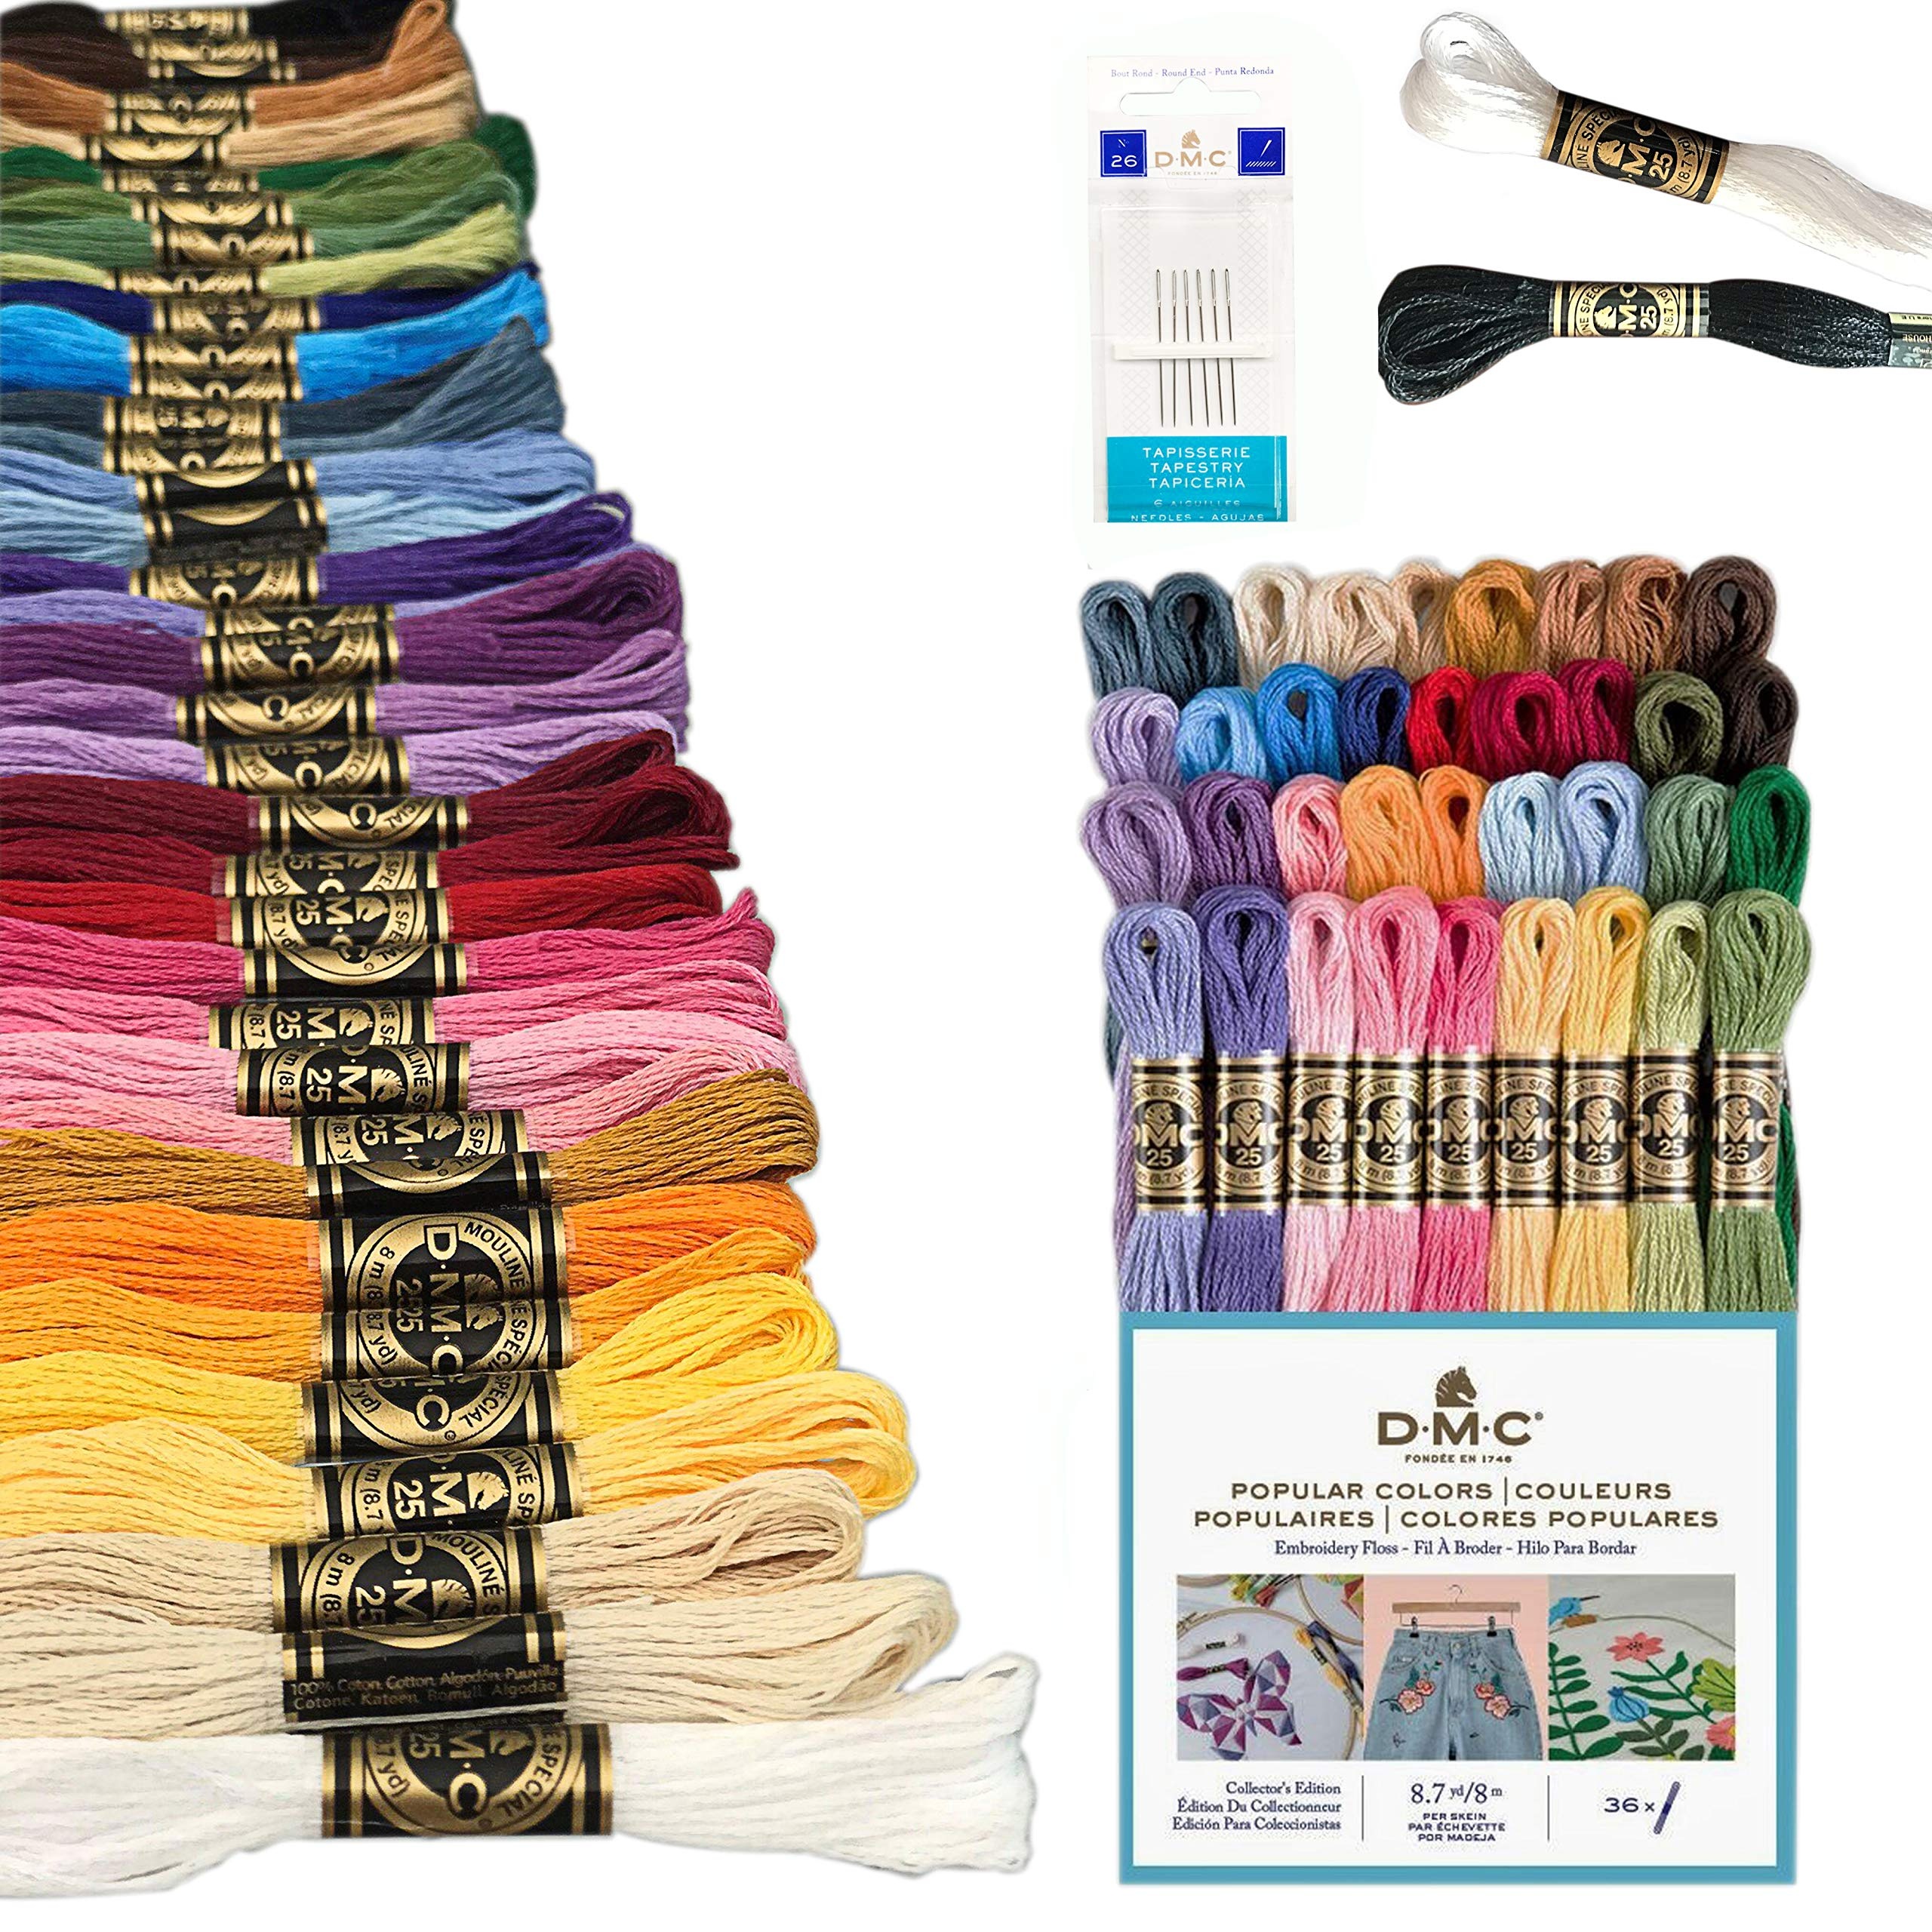
DMC Embroidery Floss Pack, Popular Colors, DMC Embroidery Thread, DMC Floss Kit Include 36 Assorted Color Bundle with DMC Mouline Cotton White/Black and DMC Cross Stitch Hand Needles.
Brand: Charming Melodie
Brand: Charming Melodie Color: Multicolor Features: ✔️ Collection of Threads - A Great Known Quality : You cannot go wrong with this kit, the colors are excellent, the sheen is flawless, and the texture is superb. . We also added skeins of black and white and 6 DMC Tapestry hand embroidery needles to the pack for your convenience. ✔️A Colorful Set of Cross Stitch Floss:. If you love vibrant colors, you will love this floss! It will put a smile on your face and brighten your day! Made of 6 strand 100 % cotton string and unmatched luster, each skein is 8.7 yd. The blunt rounded end of the tapestry needle with the size 26 slips easily through the holes of canvas or into the weave of fabric without snagging or piercing. There is also a cross stitch design for you to enjoy. ✔️Great for Friendship Bracelet Making: Superior to embroidery thread anchor, DMC floss can be used for friendship bracelets, needlepoint handcrafts, sewing, weaving and knitting, cross stitching, quilting and punch , crewel and dimensions needlework. ✔️Awsome Gift:: Dont you love giving people gifts that is made by yourself? Most people really appreciate gifts made especially for them and what makes it so nice is always using the DMC embroidery floss. The quality of DMC products is second to none. The higher the quality of material used to make the gift the more appealing and a definite keepsake for the receiver of the gift will be. ✔️U.S.A Base, 24/7 Customer Support Guaranteed: All design and tasting is made in France. Packages are distributed by U.S companies to make an amazing value for money.. Charming Melodie offers 24/7 customer email service. Please contact us with any questions. %100 satisfaction guaranteed, if not satisfied for any reason simply return the product to us for a replacement (no damaged or used product). Buy it today and love it forever! model number: 117F25PC36 Part Number: 117F25PC36 Details: Do you want the highest quality of embroidery floss supplies and accessories in the market? Then you are in the right place.. Made in France, DMC cotton embroidery floss is made from the world's finest 100 % long staple cotton fiber and double mercerized for a brilliant sheen, superior quality and luster unmatched by any other brand. It is the most recommended floss in the world. The premium thread is made up of six size25 easily separated strands, which allows you to customize the thickness of the thread by choosing the number of strands. Each skein is 8.7 yd. DMC embroidery floss is 100 % colorfast and fade resistant. The package include: 36 vibrant color from popular collection 1 skein of DMC Black #310 and 1 skein of DMC White # blanc DMC Tapestry hand needles size 26 / 6 per package 2 Cross Stitch designs Needles are made by premium grade nickel plated steel. The package is tarnish resistant. MADE IN FRANCE DMC Threads #: 209,210,310,320,333,340,435,436,498,552,602,603,605,699,712,726,738,739,741,742,744,783,796,809,815,817,827,838,930,931,995,996,3051,3326,3347,3348,3371,Blanc EAN: 0860004026204 Package Dimensions: 7.0 x 4.6 x 1.5 inches
Category: Arts & Entertainment > Hobbies & Creative Arts > Arts & Crafts > Art & Crafting Materials > Crafting Fibers > Thread & Floss > Cross-Stitch Thread